Artabazanes

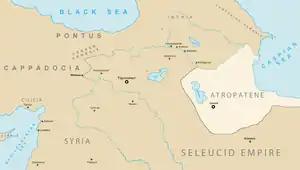
Artabazanes ruled in Media Atropatene.

Artabazanes of Media Atropatene (or ; ; flourished 3rd century BC) was a Prince and King of the Atropatene Kingdom. He ruled in 221 BC or 220 BC and was a contemporary of the Seleucid Greek King Antiochus III the Great.